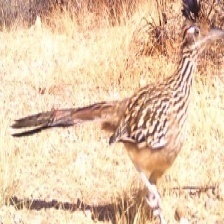
Species: ROADRUNNER
Scientific name: GEOCOCCYX